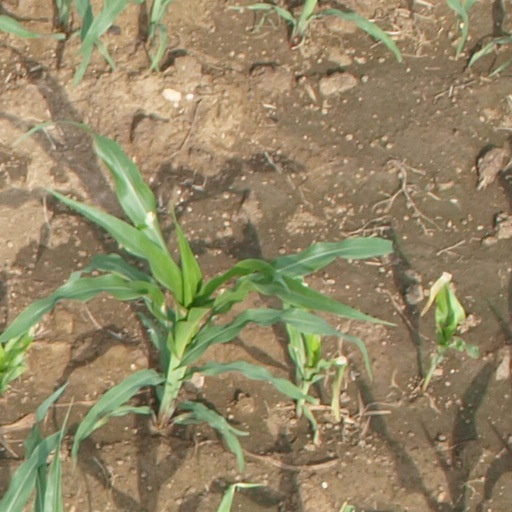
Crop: maize; corn